Canada jay

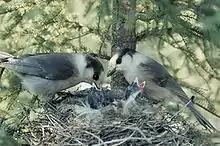
Pair of jays feeding their nestlings

The Canada jay is a "scatterhoarder", caching thousands of food items during the summer for use the following winter, and enabling the species to remain in boreal and subalpine forests year round. Any food intended for storage is manipulated in the mouth and formed into a bolus that is coated with sticky saliva, adhering to anything it touches. The bolus is stored in bark crevices, under tufts of lichen, or among conifer needles. Cached items can be anything from carrion to bread crumbs. A single Canada jay may hide thousands of pieces of food per year, to later recover them by memory, sometimes months after hiding them. Cached food is sometimes used to feed nestlings and fledglings.